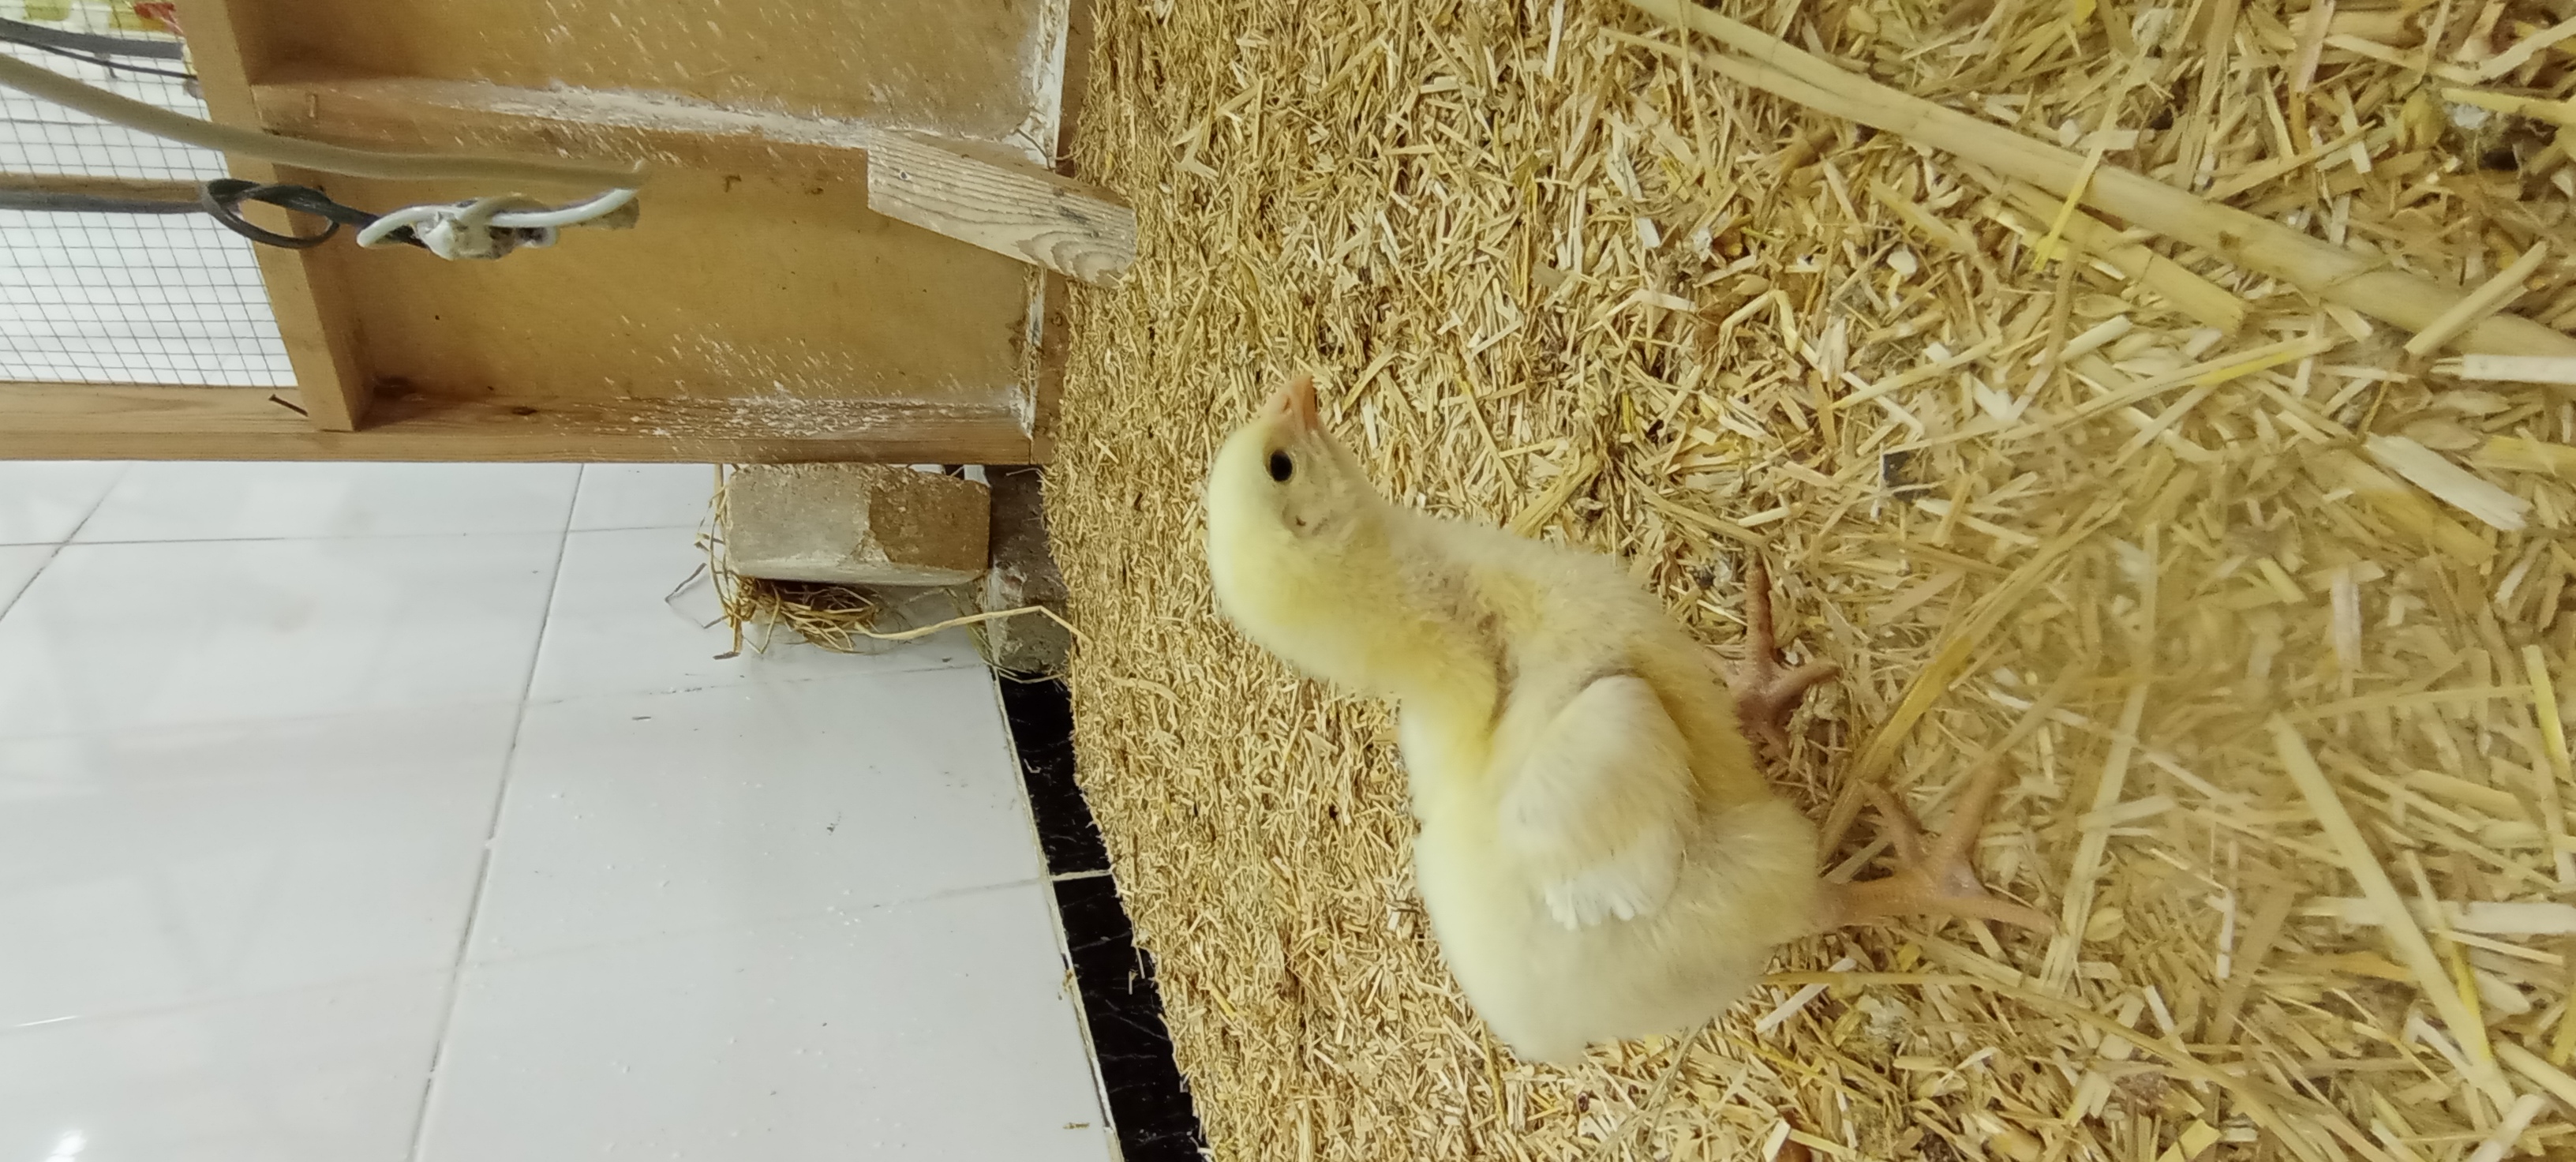
Weight: 184 g